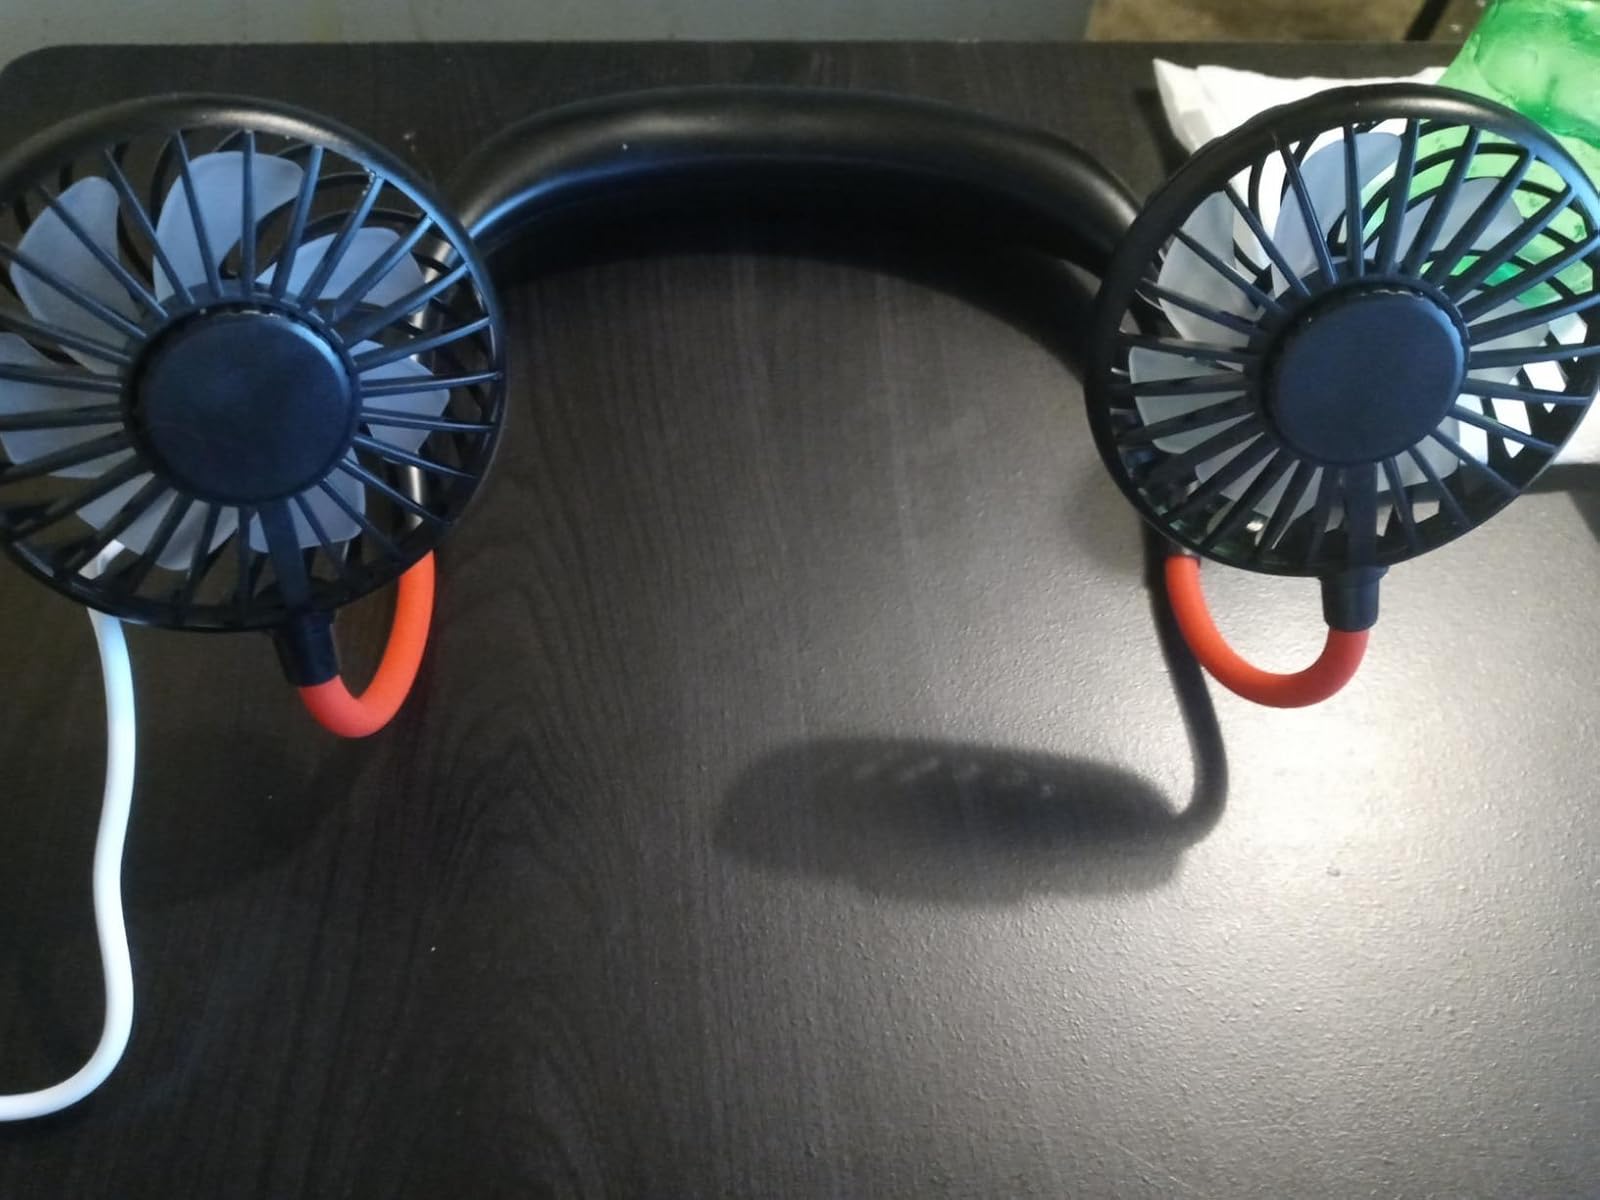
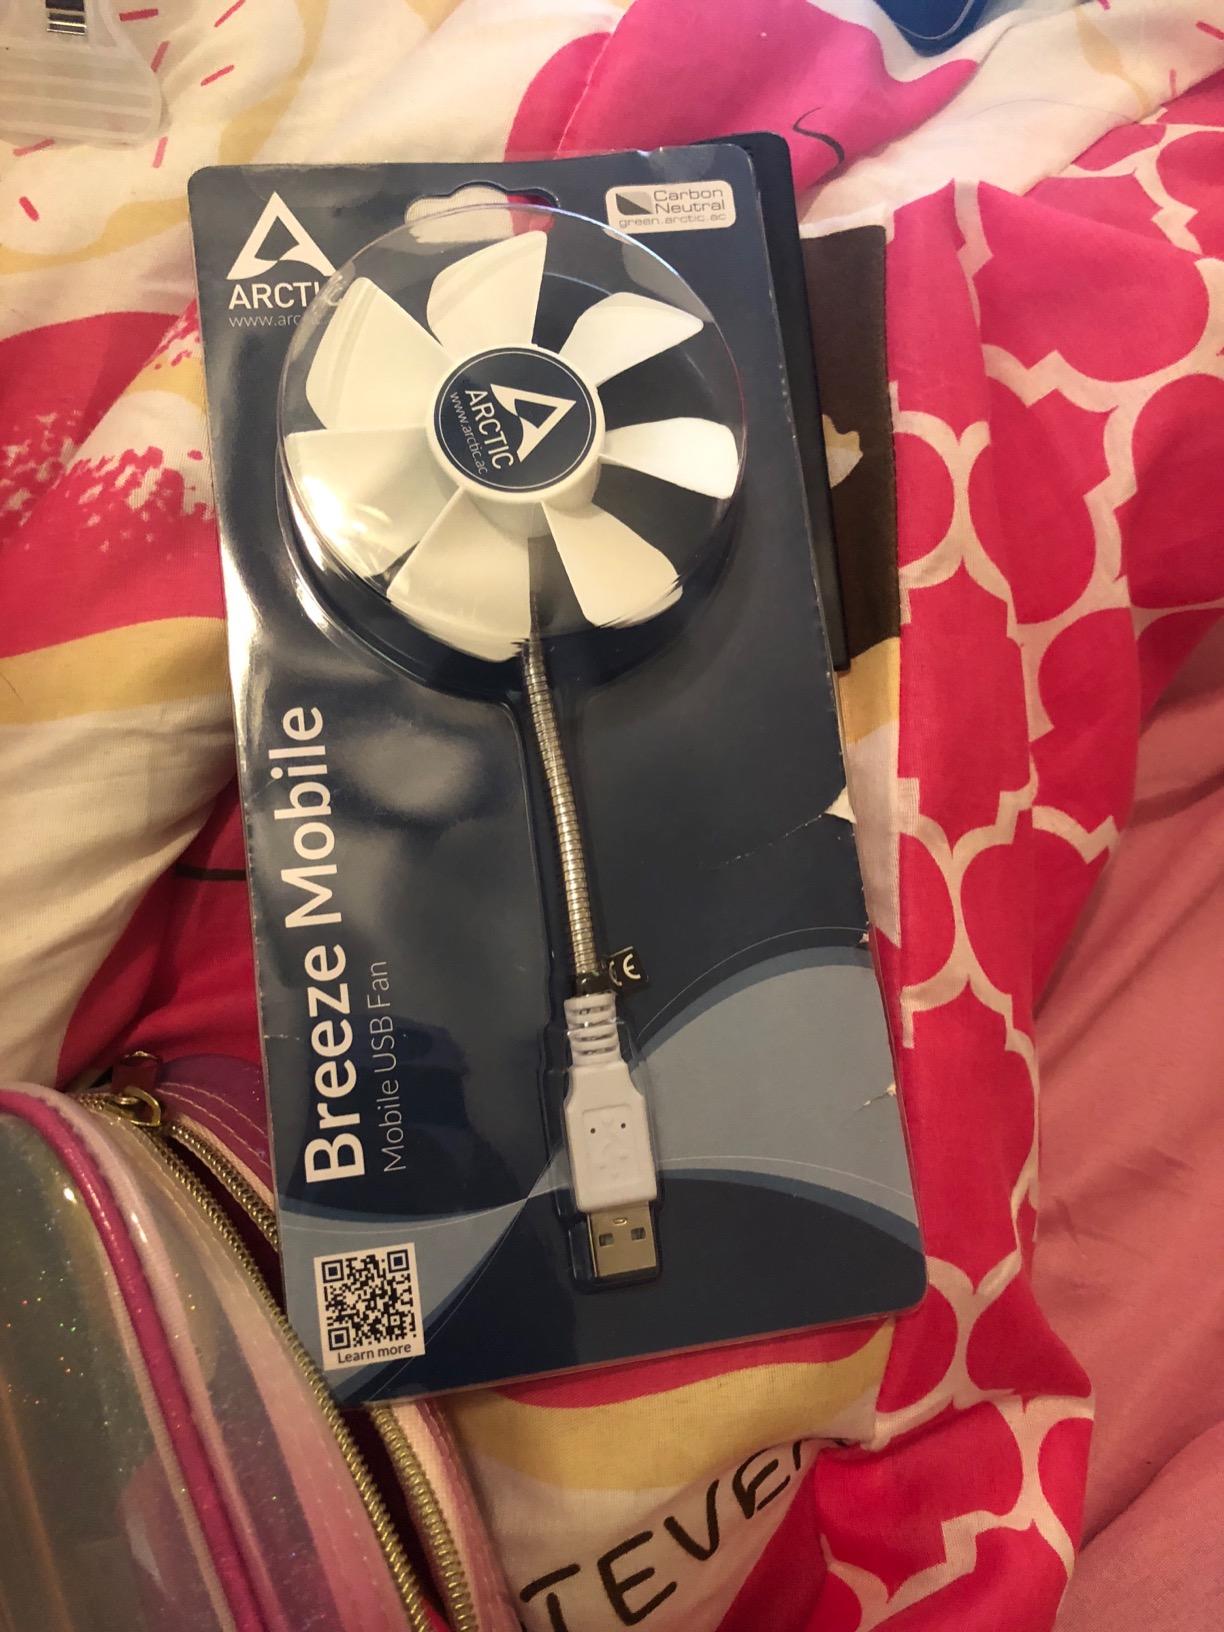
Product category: fan
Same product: no